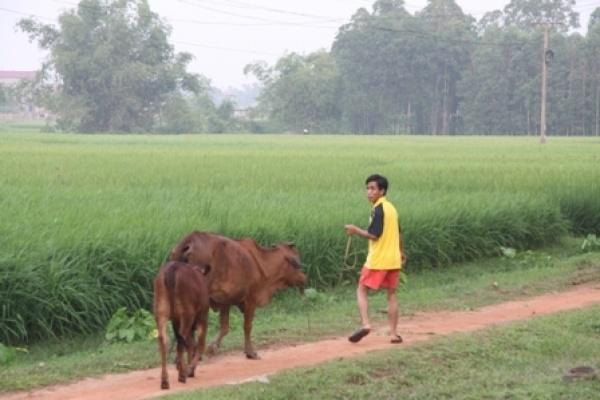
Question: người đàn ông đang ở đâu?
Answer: đang ở trên một cánh đồng